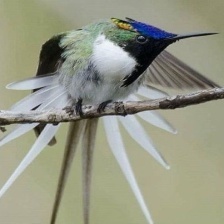
Species: HORNED SUNGEM
Scientific name: HELIACTIN BILOPHUS
ImageNet parent category: hummingbird